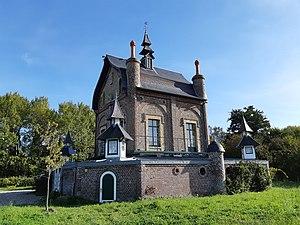
Le Chalet du gué de Blanquetaque - vu de derrière
Le gué de Blanquetaque est un ancien passage à gué de la Somme, situé à proximité de son embouchure.